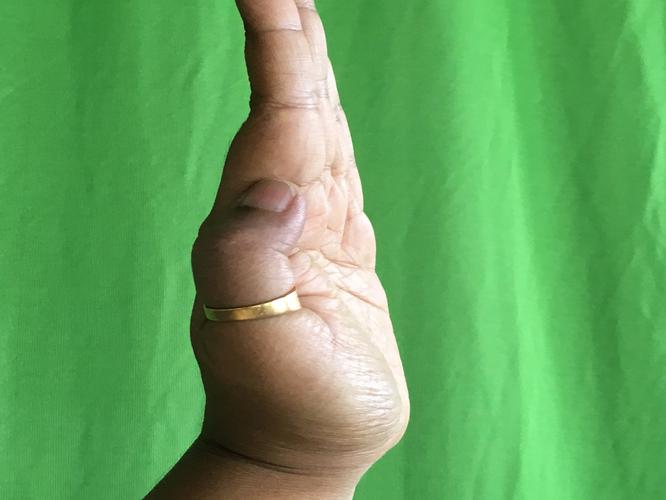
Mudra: Pathaka
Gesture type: single_hand